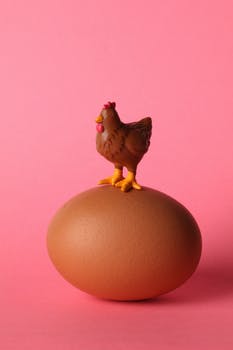
Label: No Watermark